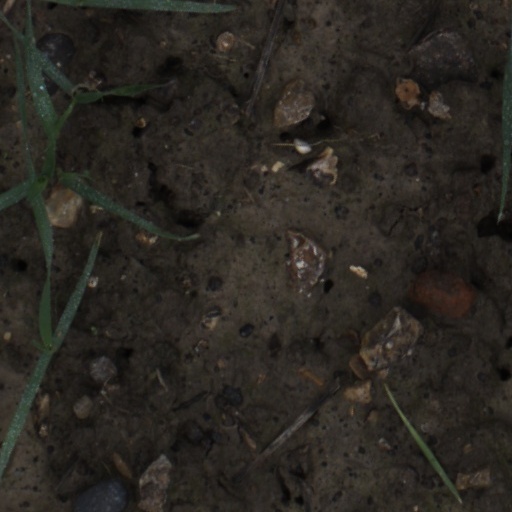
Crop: wheat